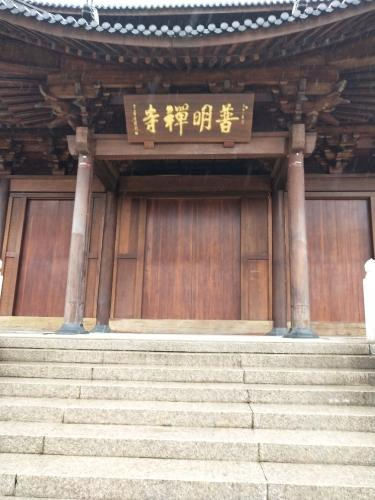
地标名称：普明禅寺
所在城市：金华市·永康市